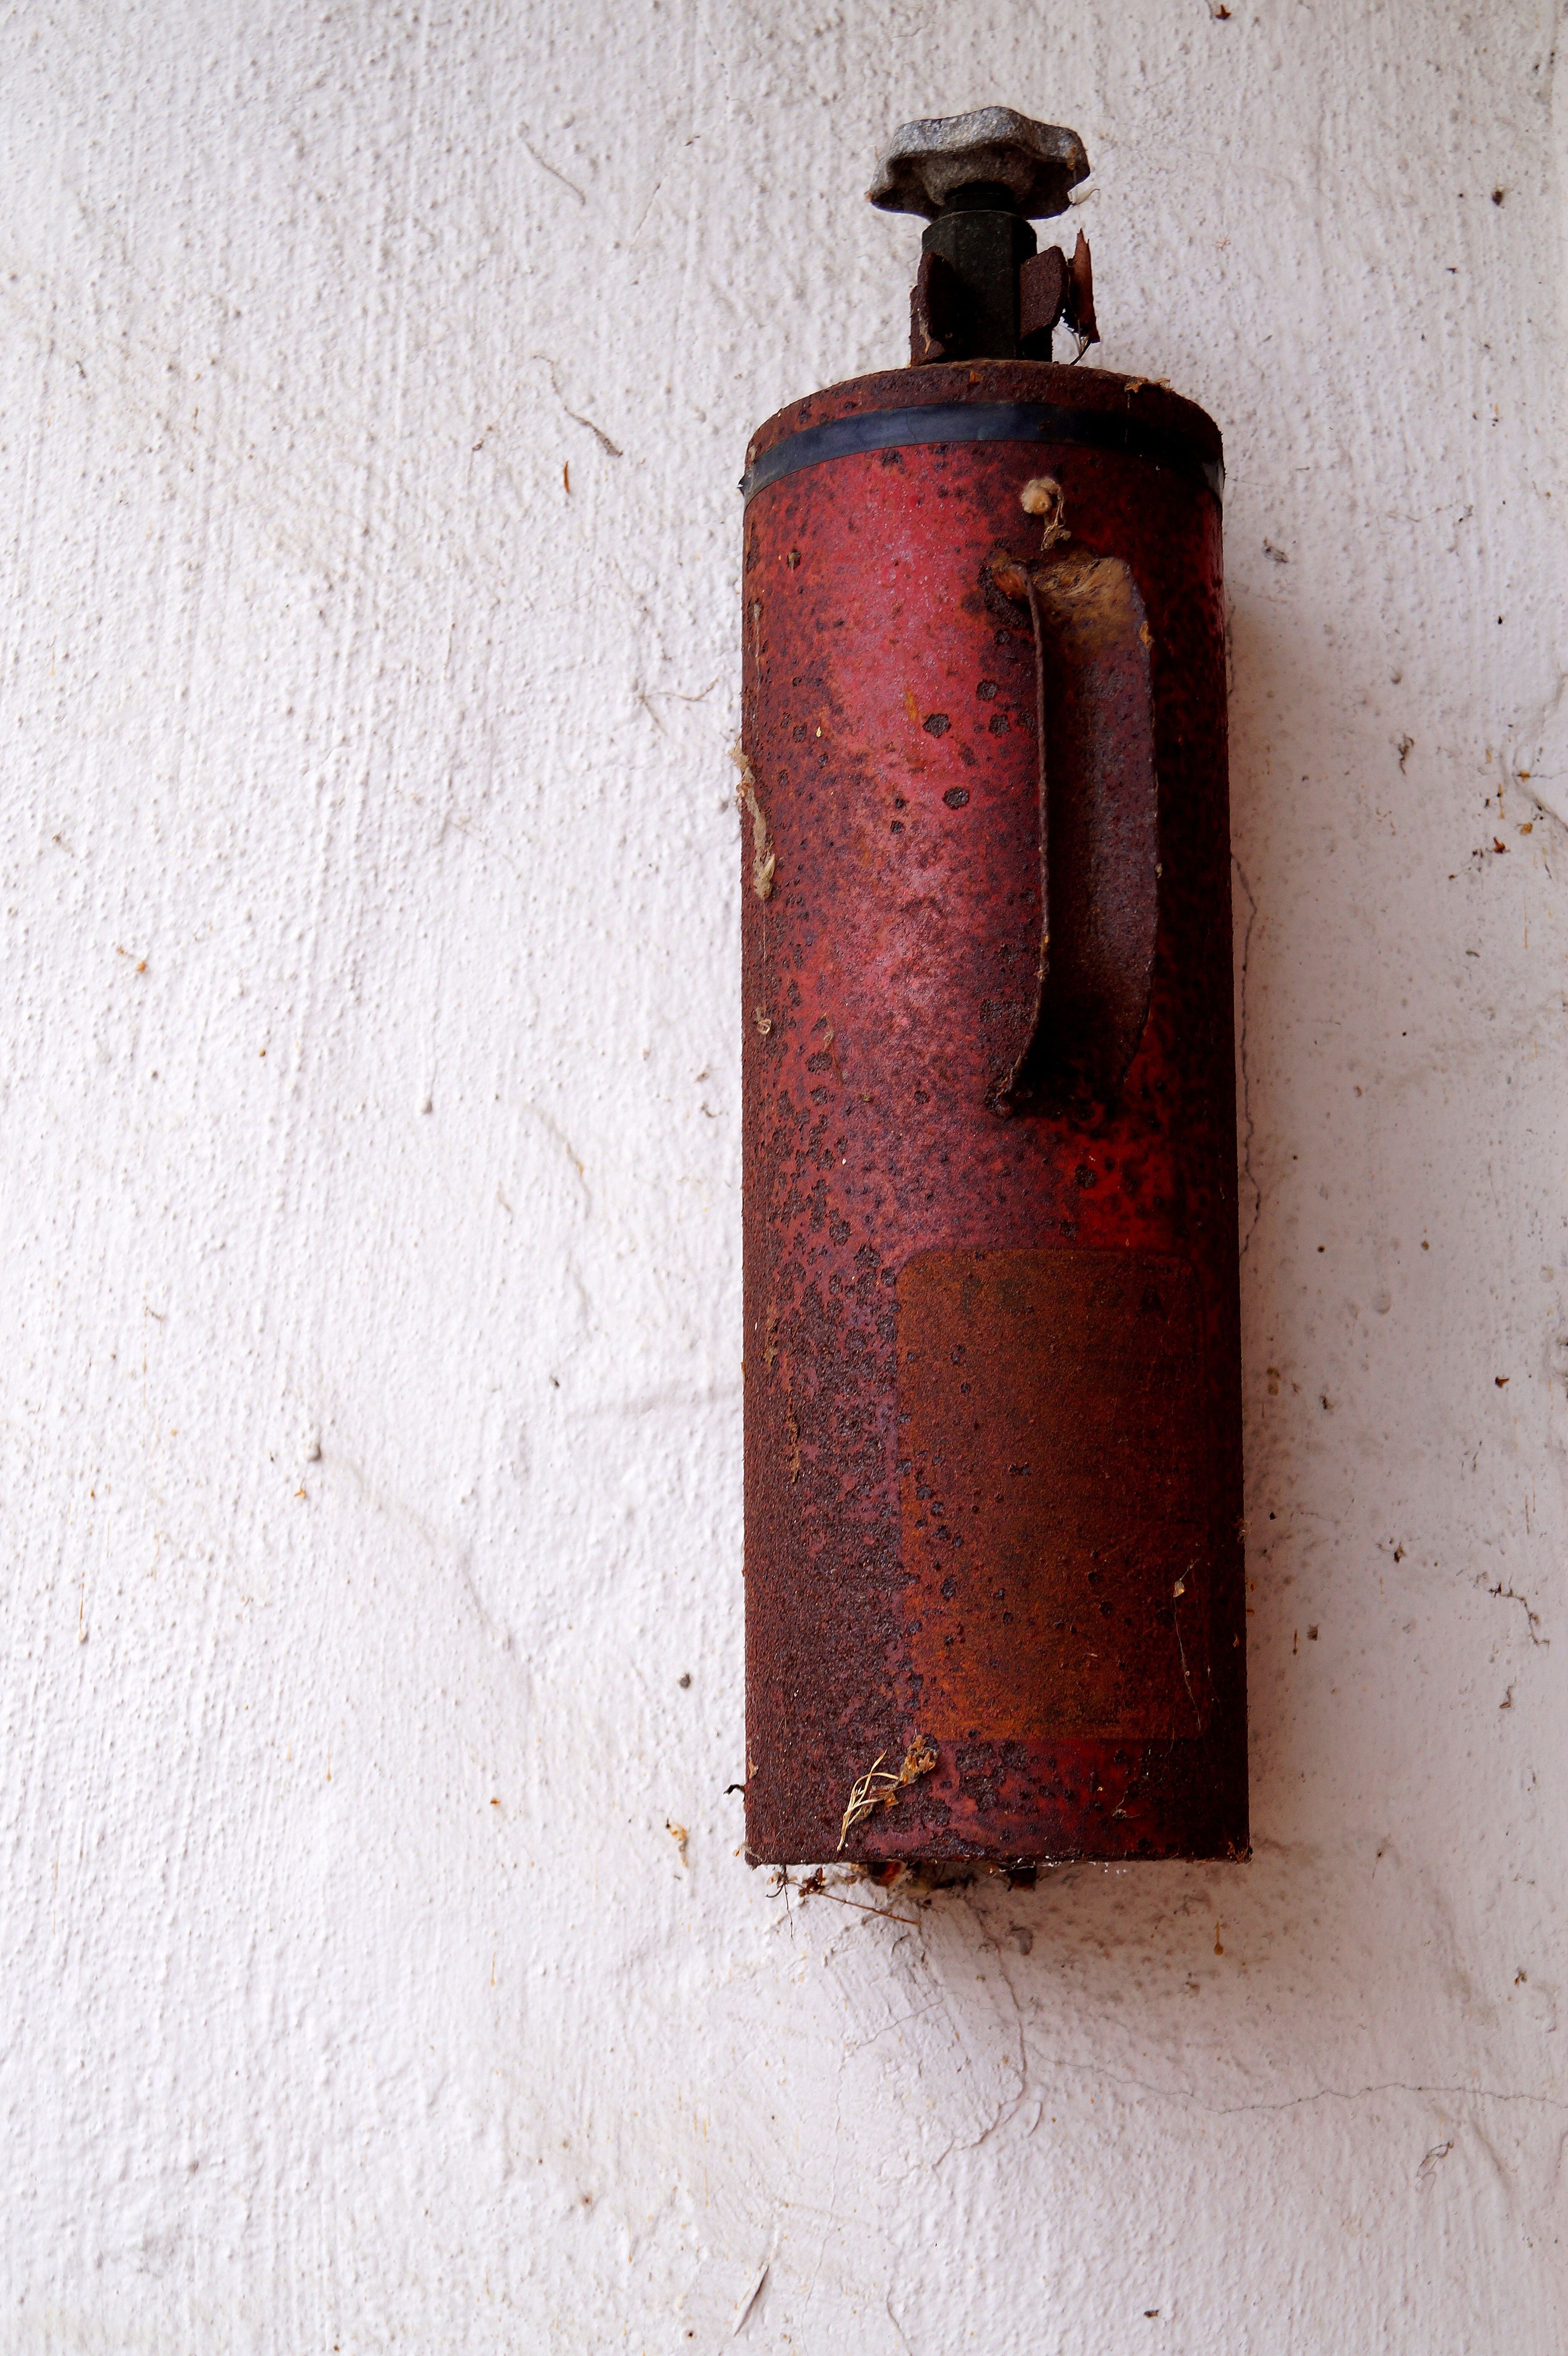
old, red, bottle, decay, lighting, security, wine bottle, rusted, shape, forget, fire extinguisher, man made object, drinkware